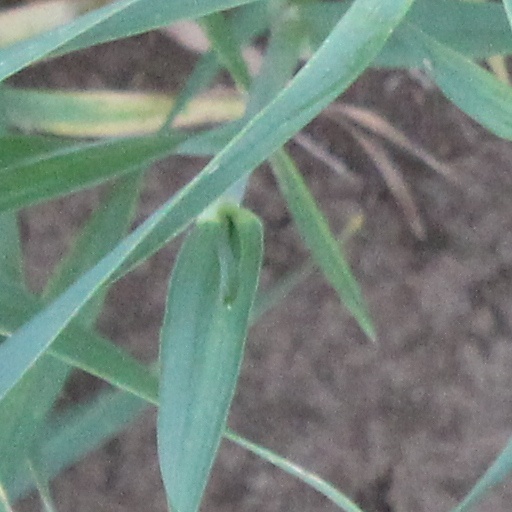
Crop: wheat